Beat the Chasers

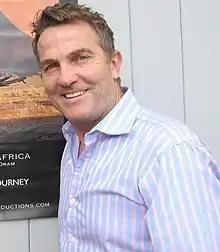
Bradley Walsh, presenter of the show

In November 2019, ITV commissioned another spin-off called "Beat the Chasers". It began airing in prime-time on 27 April 2020 and features contestants attempting to beat up to five Chasers to win big cash prizes. The Chasers that featured in the show were Sinha, Labbett, Ryan, Hegerty and Wallace.